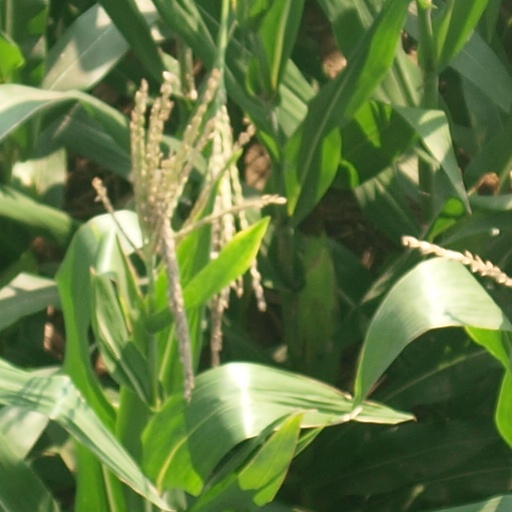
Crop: maize; corn